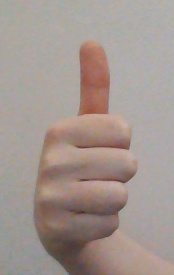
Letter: aleff